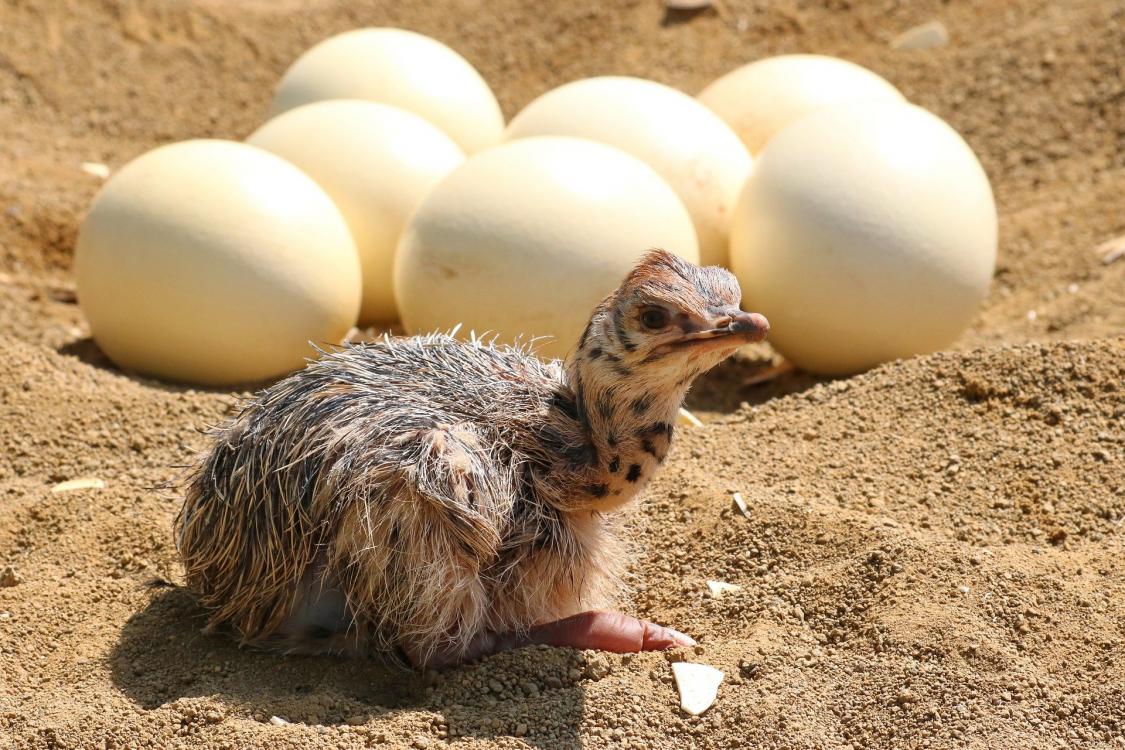
waa,... lii de, ay nen la yu tollu ci juróom ñaari nen, yu nekk ci suuf. mu doon nen yu weex ak benn cuuj boo xam ni sii, dafa am ay tupp tu yu ñuul ci baat bi. cuuj bi tamit baraam bi mu ngi feeñ. benn ci baaraamam yi mu ngi feeñ.